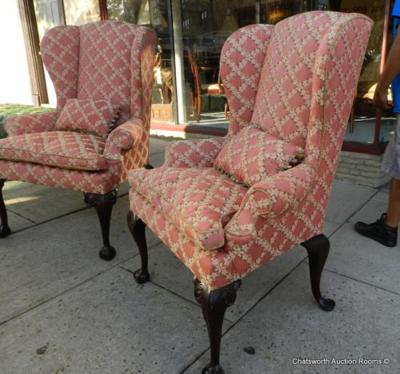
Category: chair